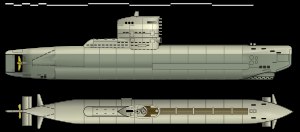
Tysk ubådsklasse XXIII / Konstruktion og design
En grafik af ubådsklasse XXIII
Tysk ubådsklasse XXIII var en type af små, elektriske ubåde bygget af den nazistiske Kriegsmarine i årene 1944–1945, hvor ved 2. verdenskrigs afslutning hele bestanden blev selvsænket eller bombet, på nær 2 ubåde genanvendt af den vesttyske Bundesmarine, og 5 ubåde yderligere genanvendt af de allierede og Sovjetunionen. Selvsænkningen var foretaget af Kriegsmarine selv under Operation Regnbue, da det stod klart, at krigen var tabt og de allieredes hære nærmede sig, som nazisterne ikke ville overgive ubådene til. Nazisterne planlagde storslået at bygge helt op til 900-1000 både af denne klasse, men i takt med krigens udvikling formåede Kriegsmarine ikke at bestille mere end 280, hvoraf de fleste blev annuleret, og formåede ikke at bygge mere end 63 eksemplarer i alt. Af de 63 både blev 61 søsat, og kun 6 af disse formåede at gennemføre en kamp-patrulje.